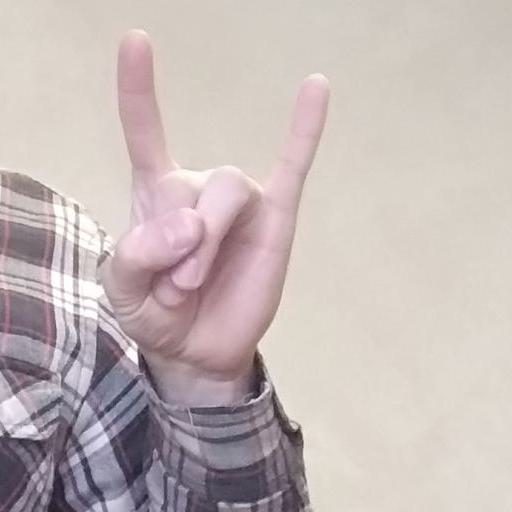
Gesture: rock